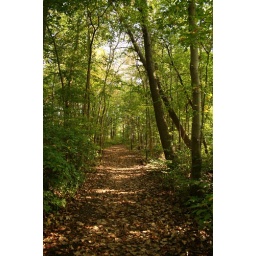
One of the trails in the state park from the beach house to nature park - Indiana